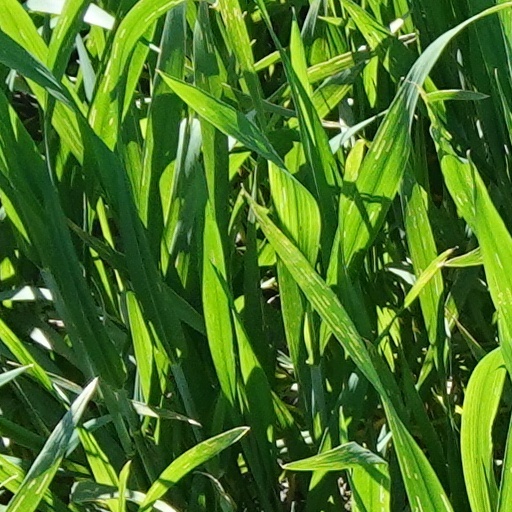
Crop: wheat